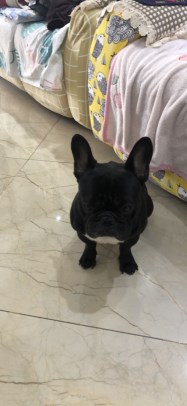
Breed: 1121-n000002-French_bulldog